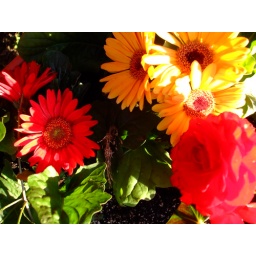
These are in a pot next to the stairway to the deck (which leads to the back door of my house).